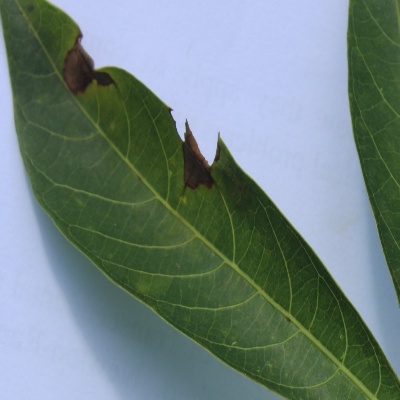
Crop: Cassava
Condition: bacterial blight